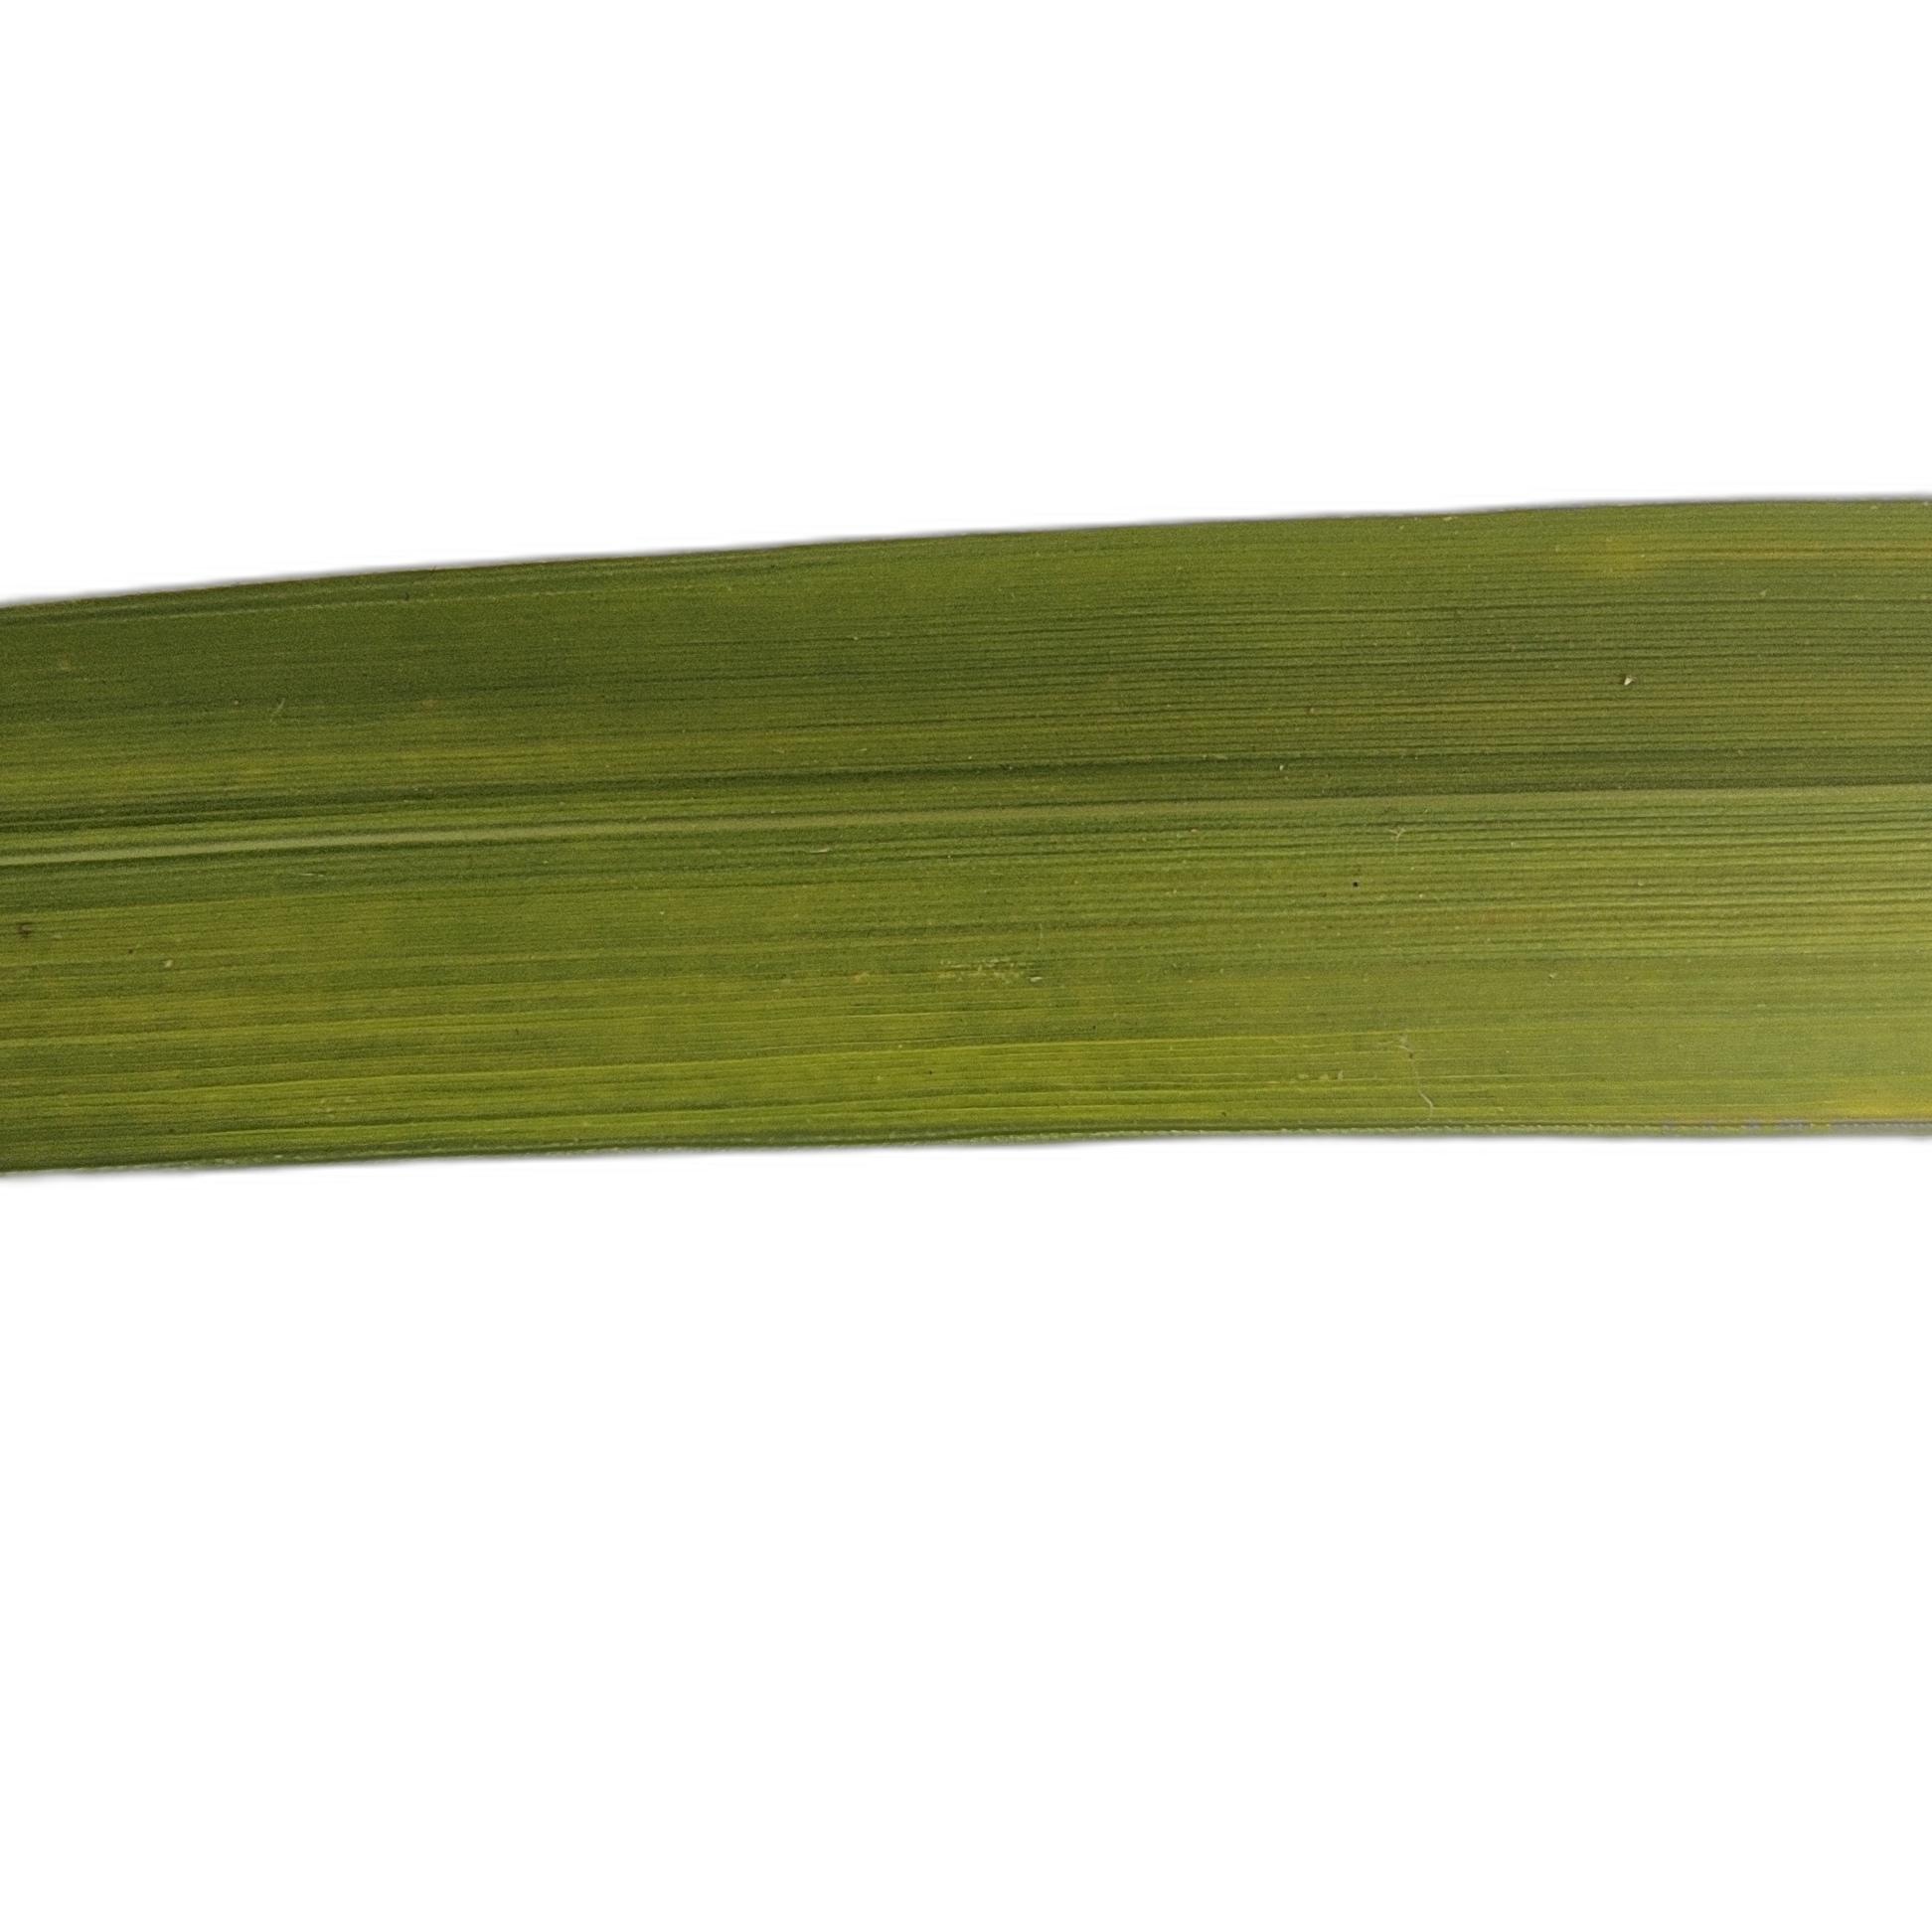
Label: Healthy